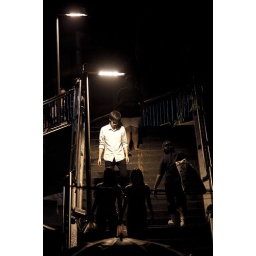
Man in white shirt